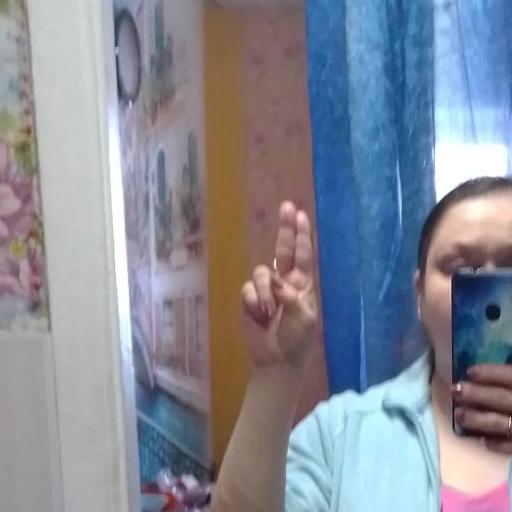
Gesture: two_up